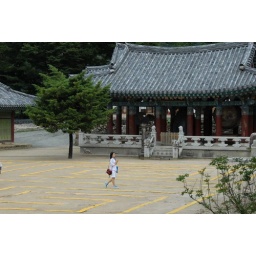
Follow the yellow brick road in prayer